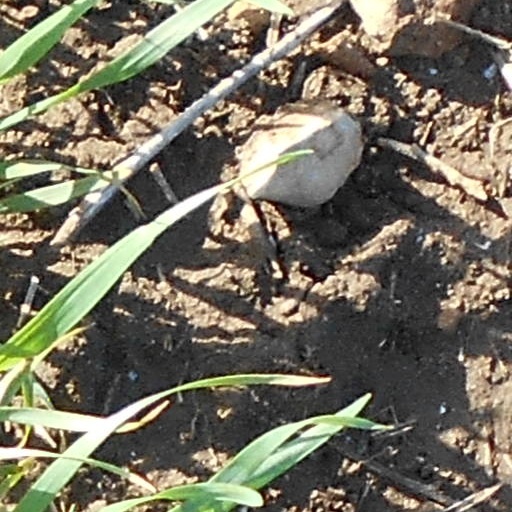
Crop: wheat